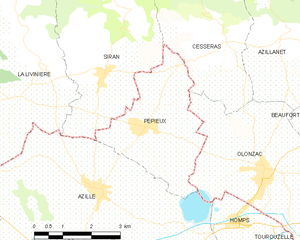
Carte des communes françaises: Pépieux